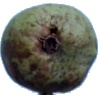
Label: Pear Stone 1